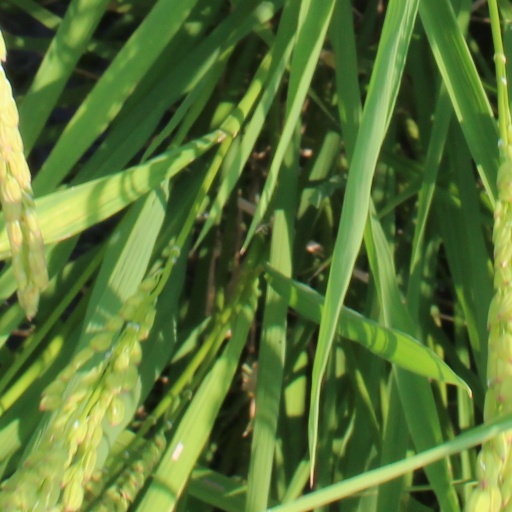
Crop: rice